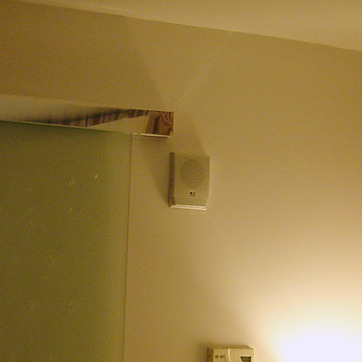
Material: plastic